Chicago Children's Museum

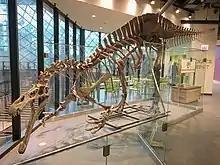
Skeleton of a "Suchomimus" dinosaur as featured in the museum

The Chicago Children's Museum is located at Navy Pier in Chicago, Illinois. It was founded in 1982 by The Junior League of Chicago who were responding to programming cutbacks in the Chicago Public Schools. Originally housed in two hallways of the Chicago Public Library, it soon began to offer trunk shows and traveling exhibits in response to capacity crowds on-site.